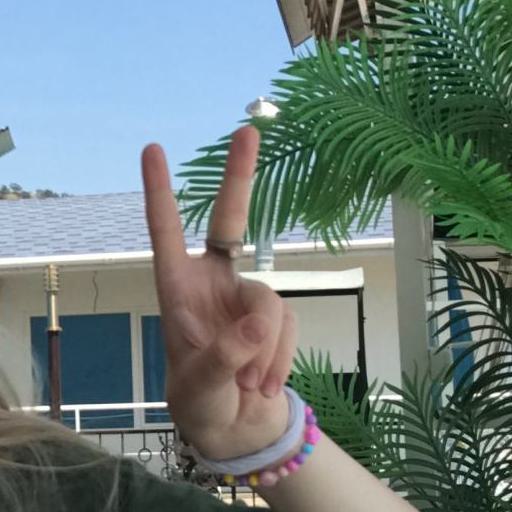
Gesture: peace